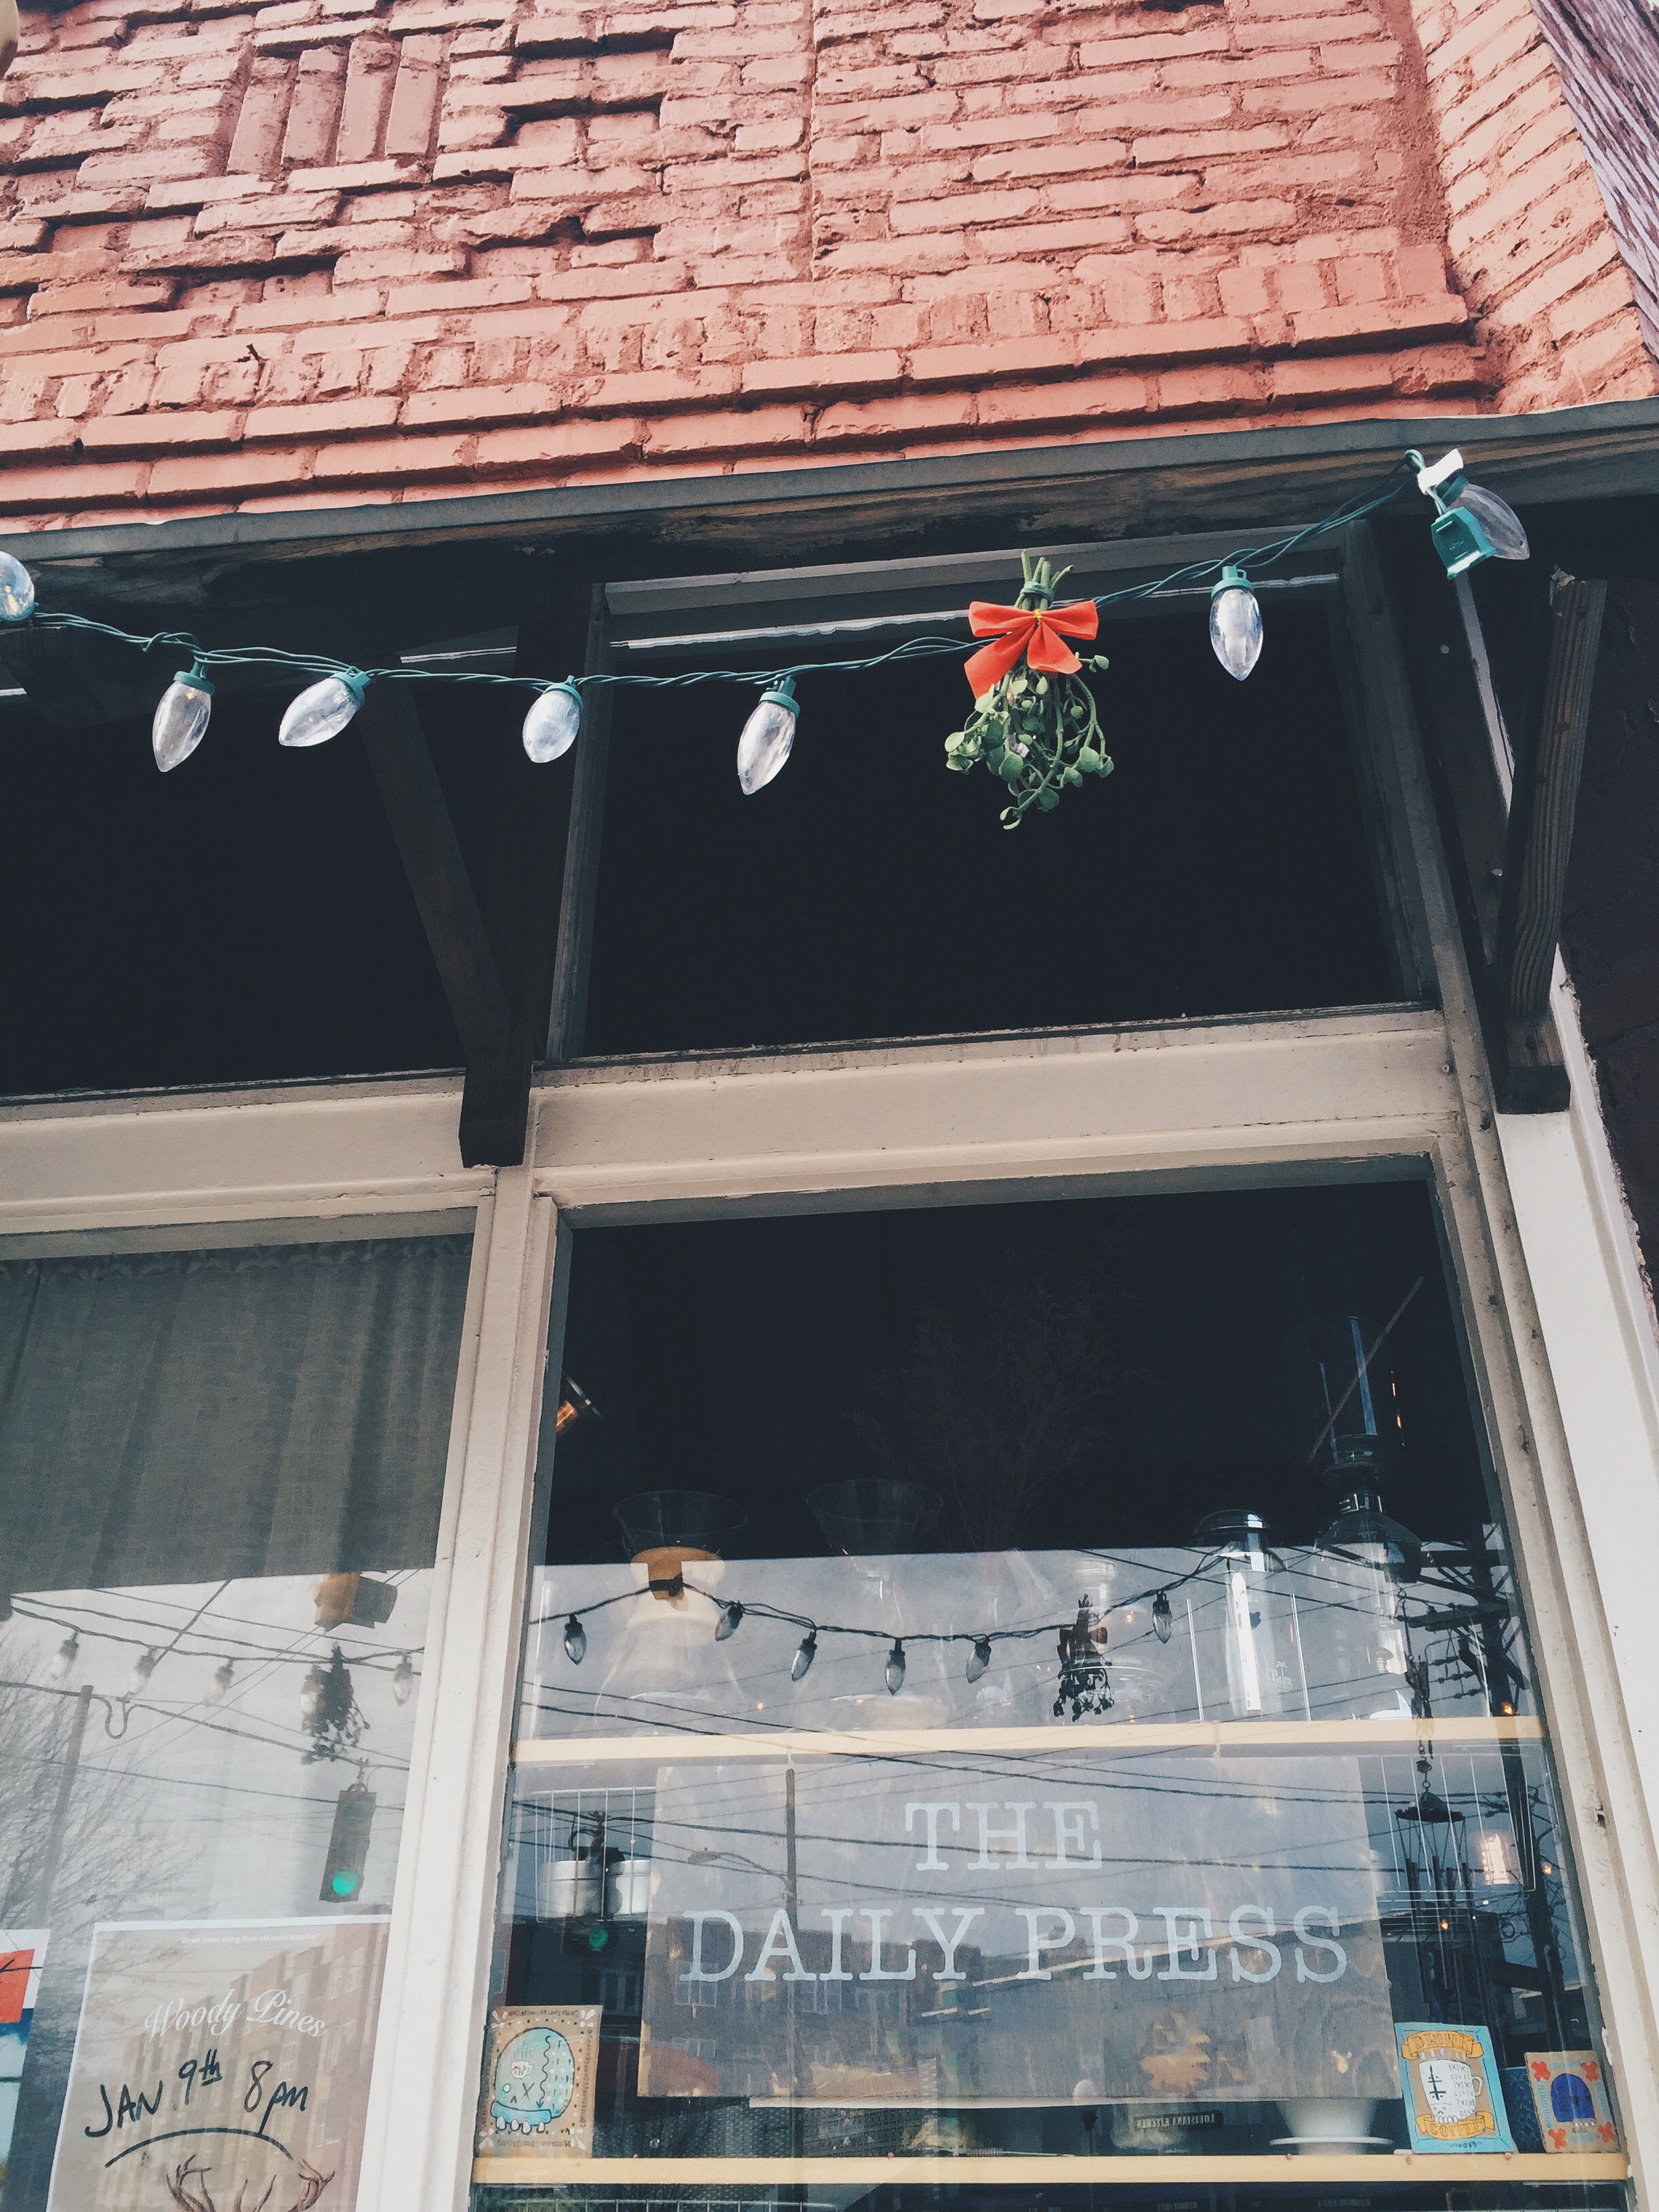
window, glass, roof, wall, facade, blue, interior design, window covering